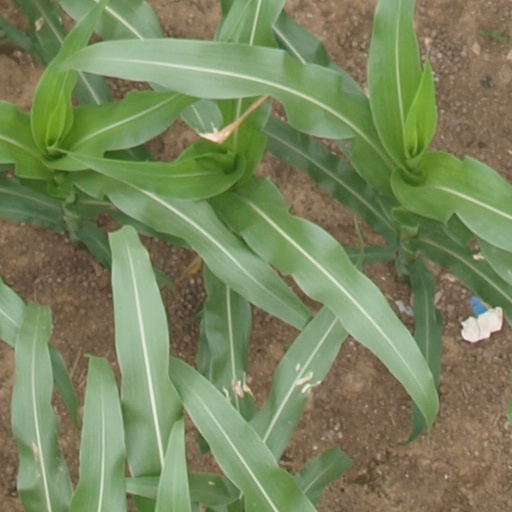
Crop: maize; corn